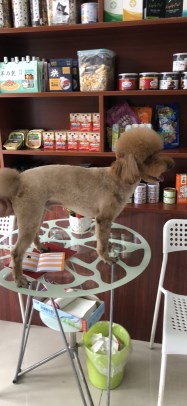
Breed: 7449-n000128-teddy